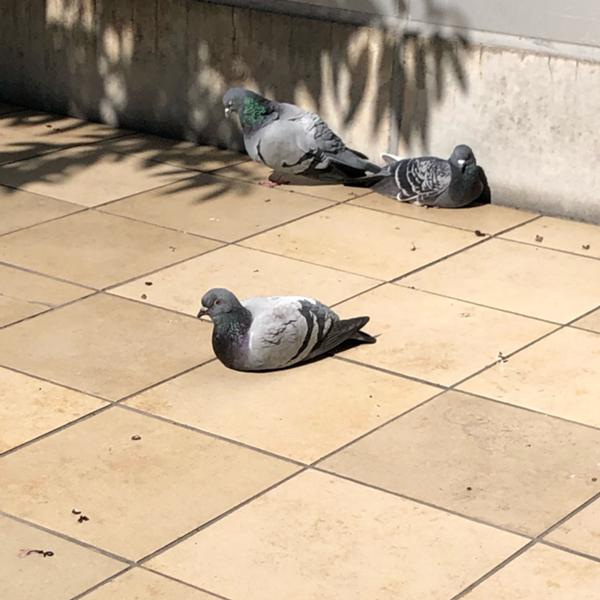
回答: ひなたポッポ